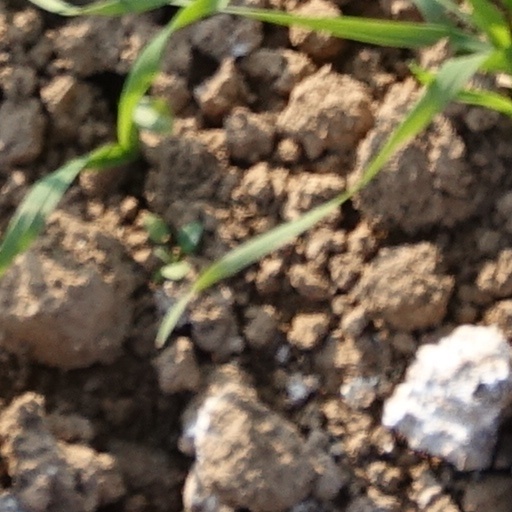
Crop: wheat